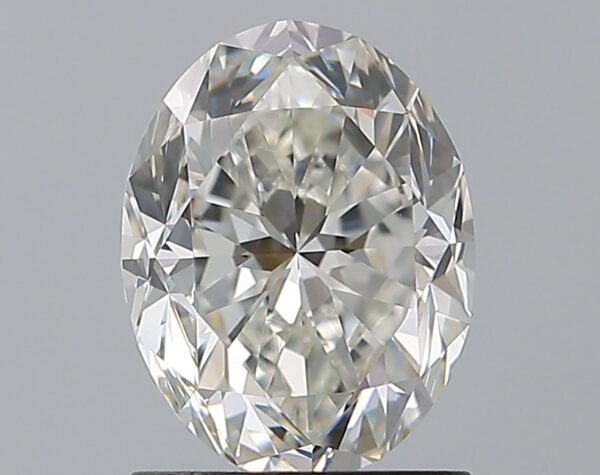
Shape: oval
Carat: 1.5
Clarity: IF
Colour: I
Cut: FG
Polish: EX
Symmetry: EX
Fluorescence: F
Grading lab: GIA
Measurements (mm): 8 x 6.15 x 4.33